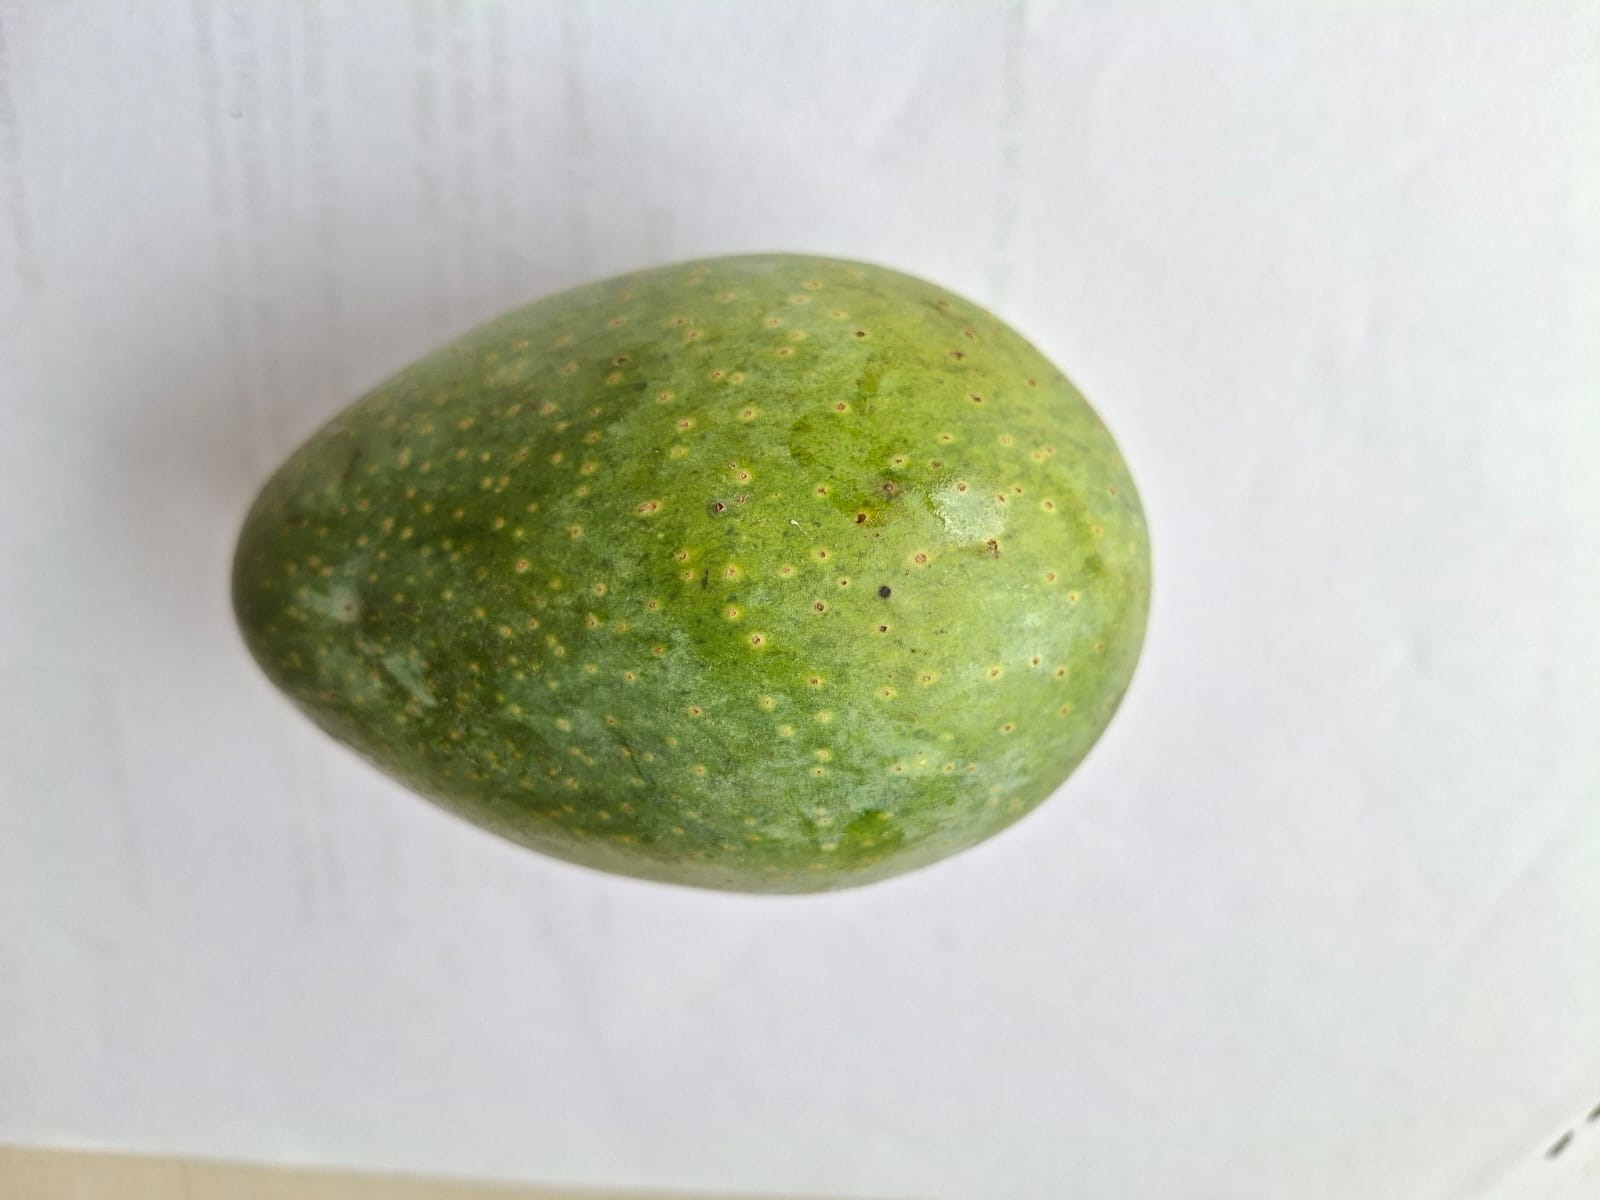
Mango variety: GopalBhog